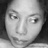
Emotion: sad